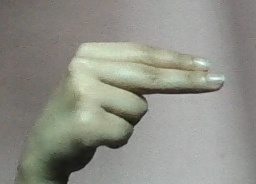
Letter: ain